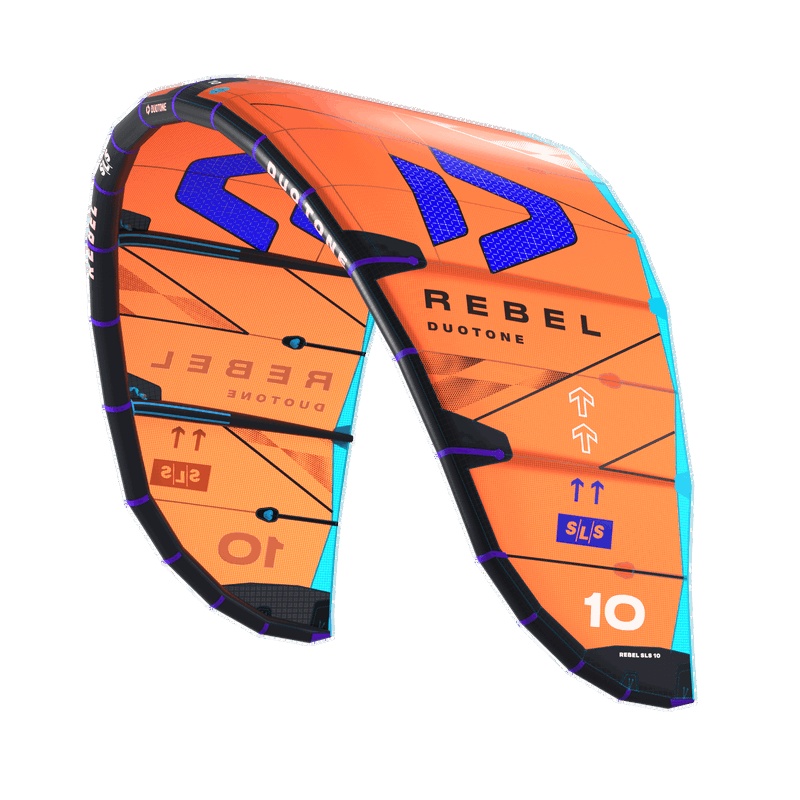
2025 Duotone Rebel SLS
Brand: Duotone Kiteboarding
The 2025 Duotone Rebel SLS! Boasting exceptional features like a big vertical lift and effortless boosting capabilities, this kite is designed for the ambitious kiter seeking to reach new heights with ease and enjoying every freeride session. Experience extended hangtime and precise control in kiteloops, thanks to the unparalleled combination of reliability and intuitive bar feedback. The Rebel SLS introduces this direct bar feedback through full Penta TX tip struts and a wider wingtip geometry, offering riders enhanced responsiveness and steering precision. Take your freeride game to the next level with the Rebel SLS, equipped with a new arc shape and high lift profiles for massive lift and extended hangtime. Enjoy weight savings and improved efficiency with the lightweight batten pocket construction. The solid still light 5-strut design platform provides excellent top-end performance, while the predictable sheet-and-go qualities make it very easy to boost huge on-demand. Designed to deliver a powerful and engaged feel, the Rebel SLS is ideal for riders looking to push boundaries and conquer the skies with confidence and style. Mount your WOO and elevate your freeride sessions with the Rebel SLS kite – the ultimate choice for ambitious kiters ready to take flight like never before.
Category: Sporting Goods > Outdoor Recreation > Boating & Water Sports > Kitesurfing > Kitesurfing Kites